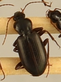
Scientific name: Calathus advena
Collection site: Rocky Mountains NEON (RMNP), plot RMNP_014